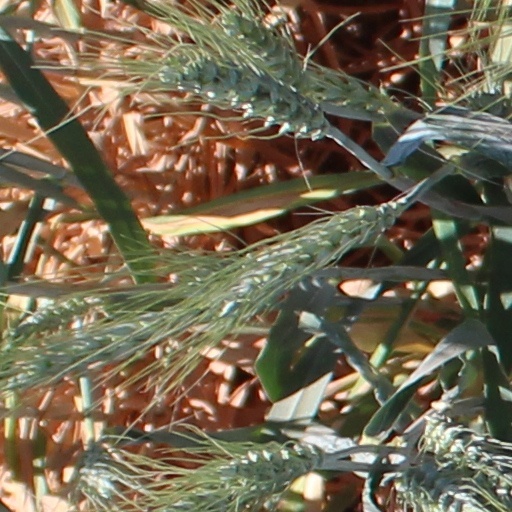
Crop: wheat